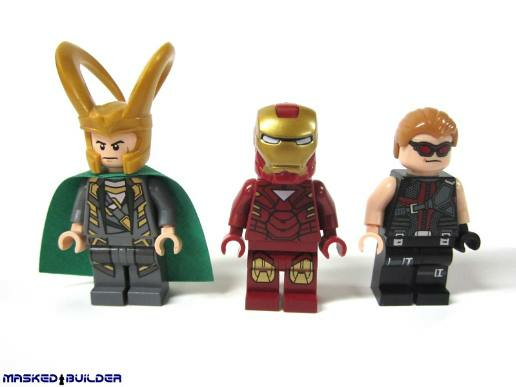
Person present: Yes